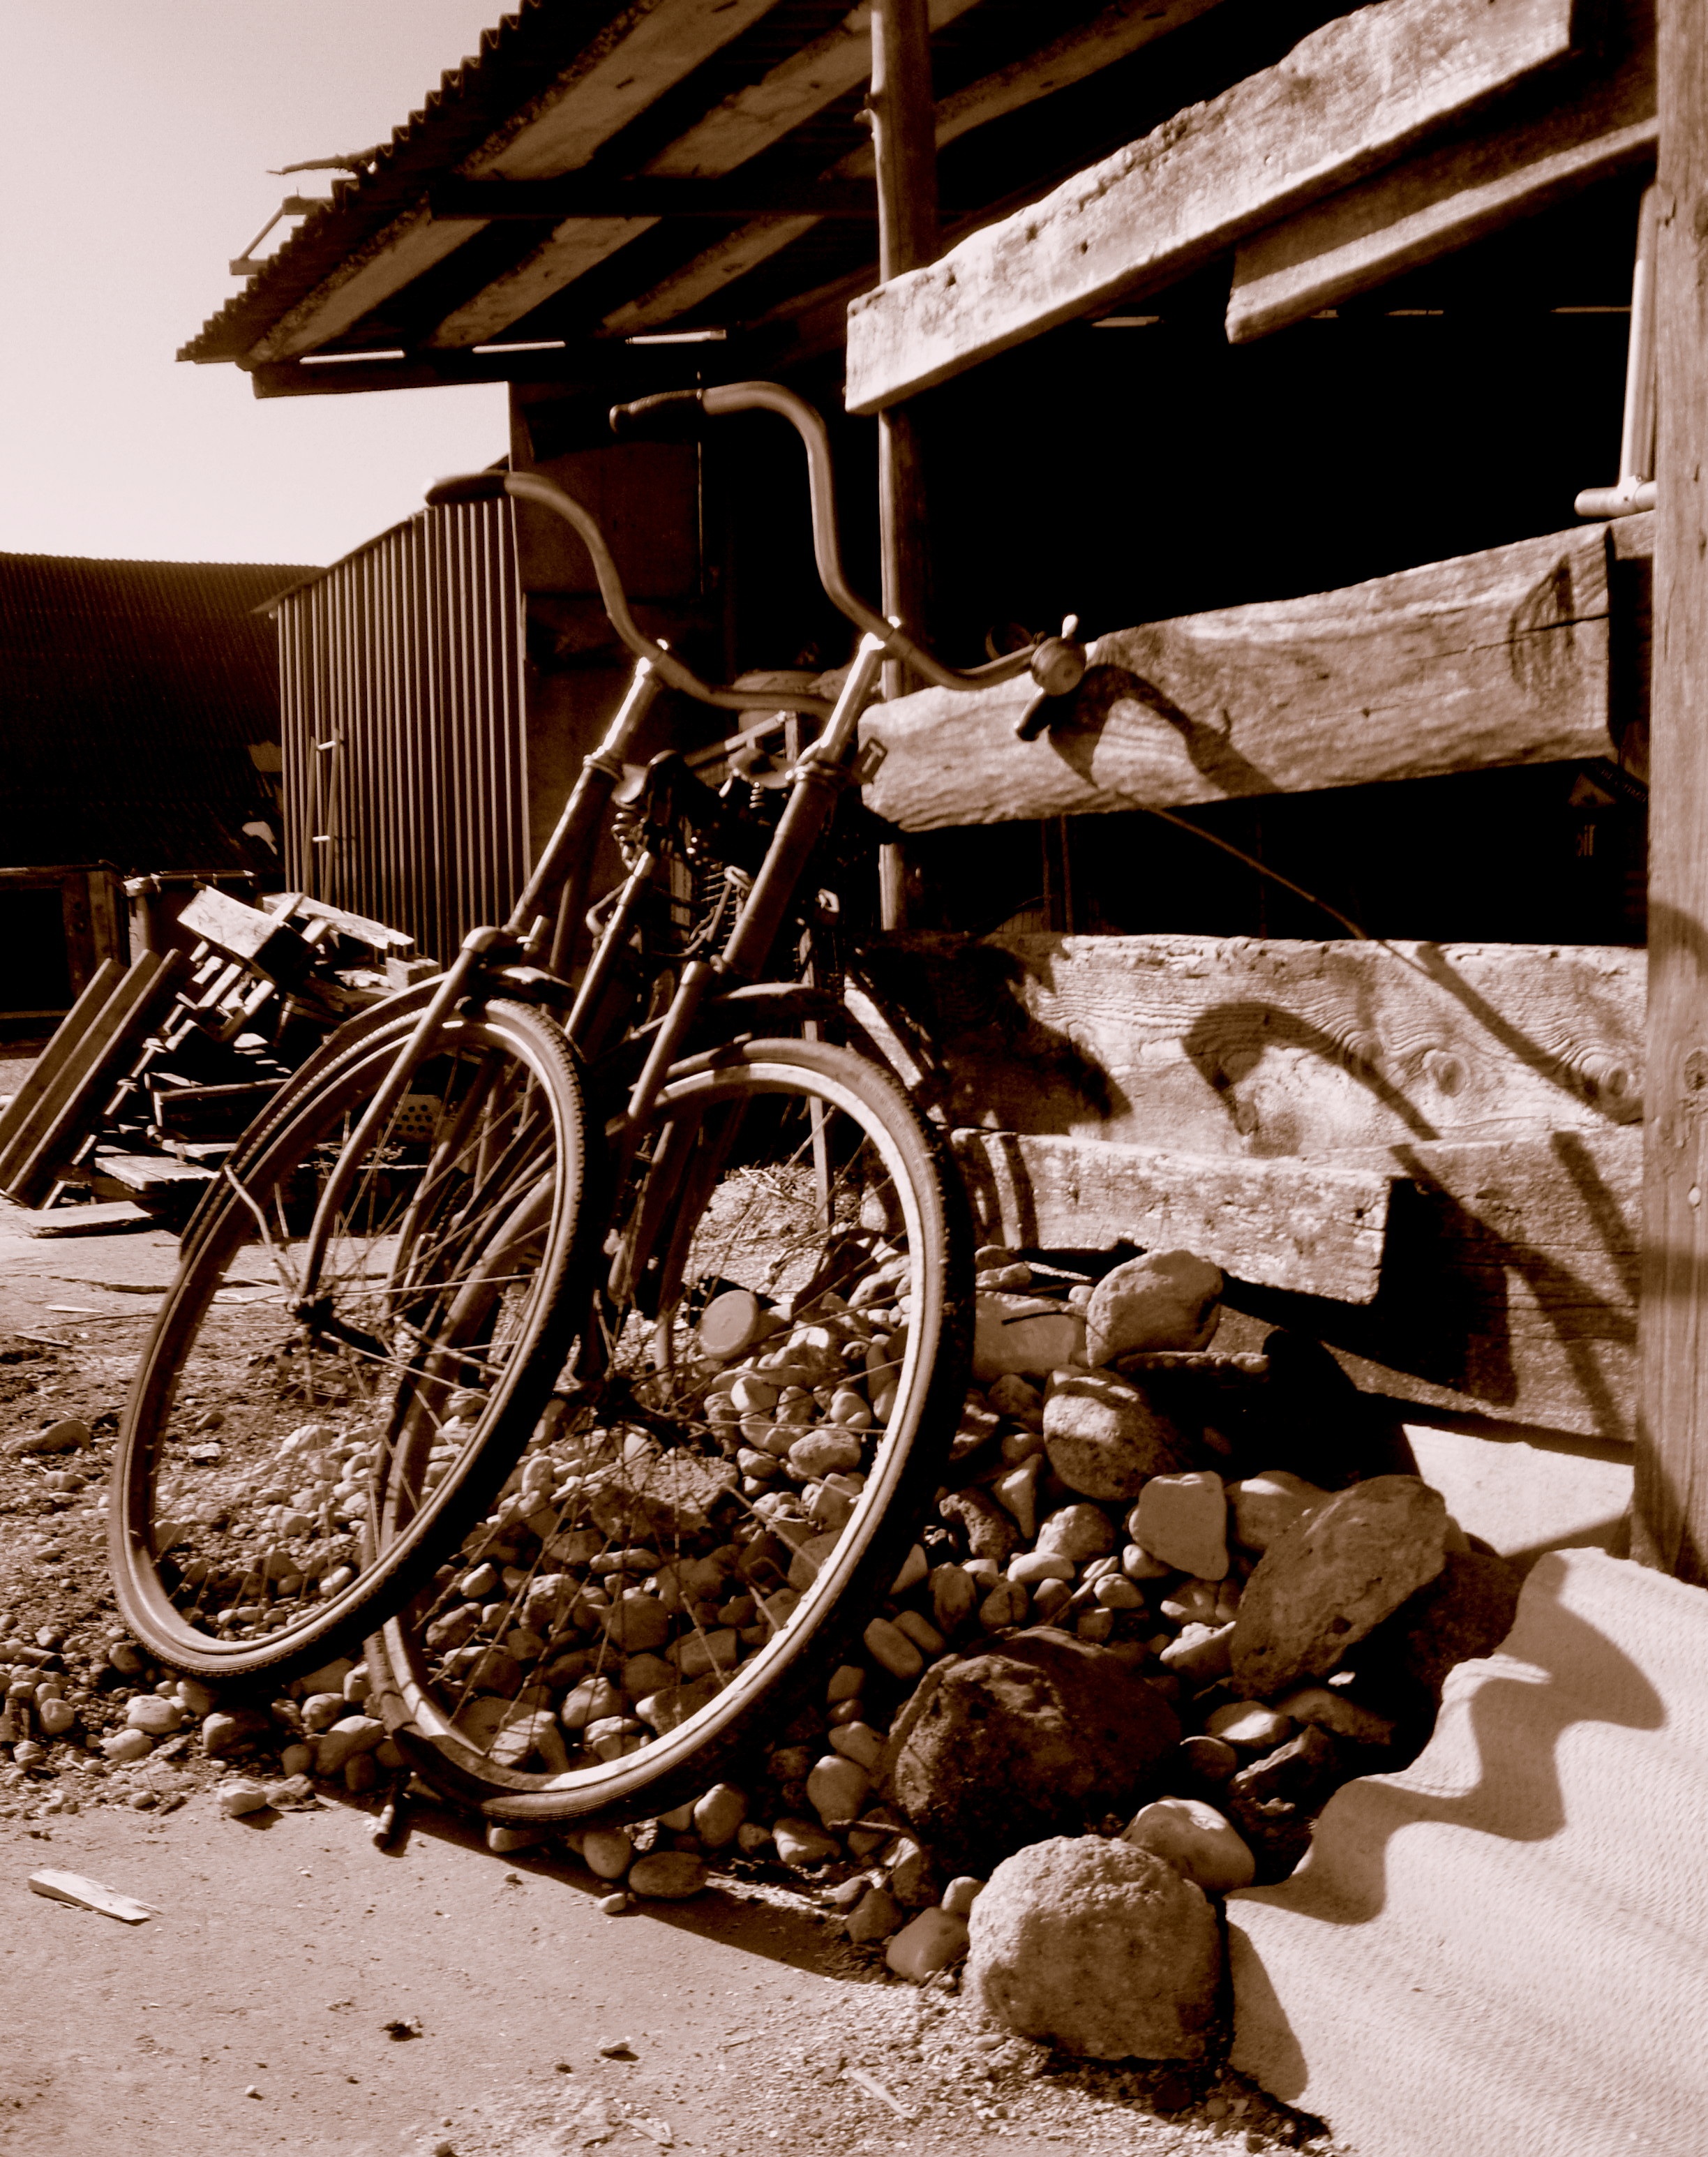
wood, sport, old, bicycle, bike, vehicle, cycle, sports equipment, art, classic